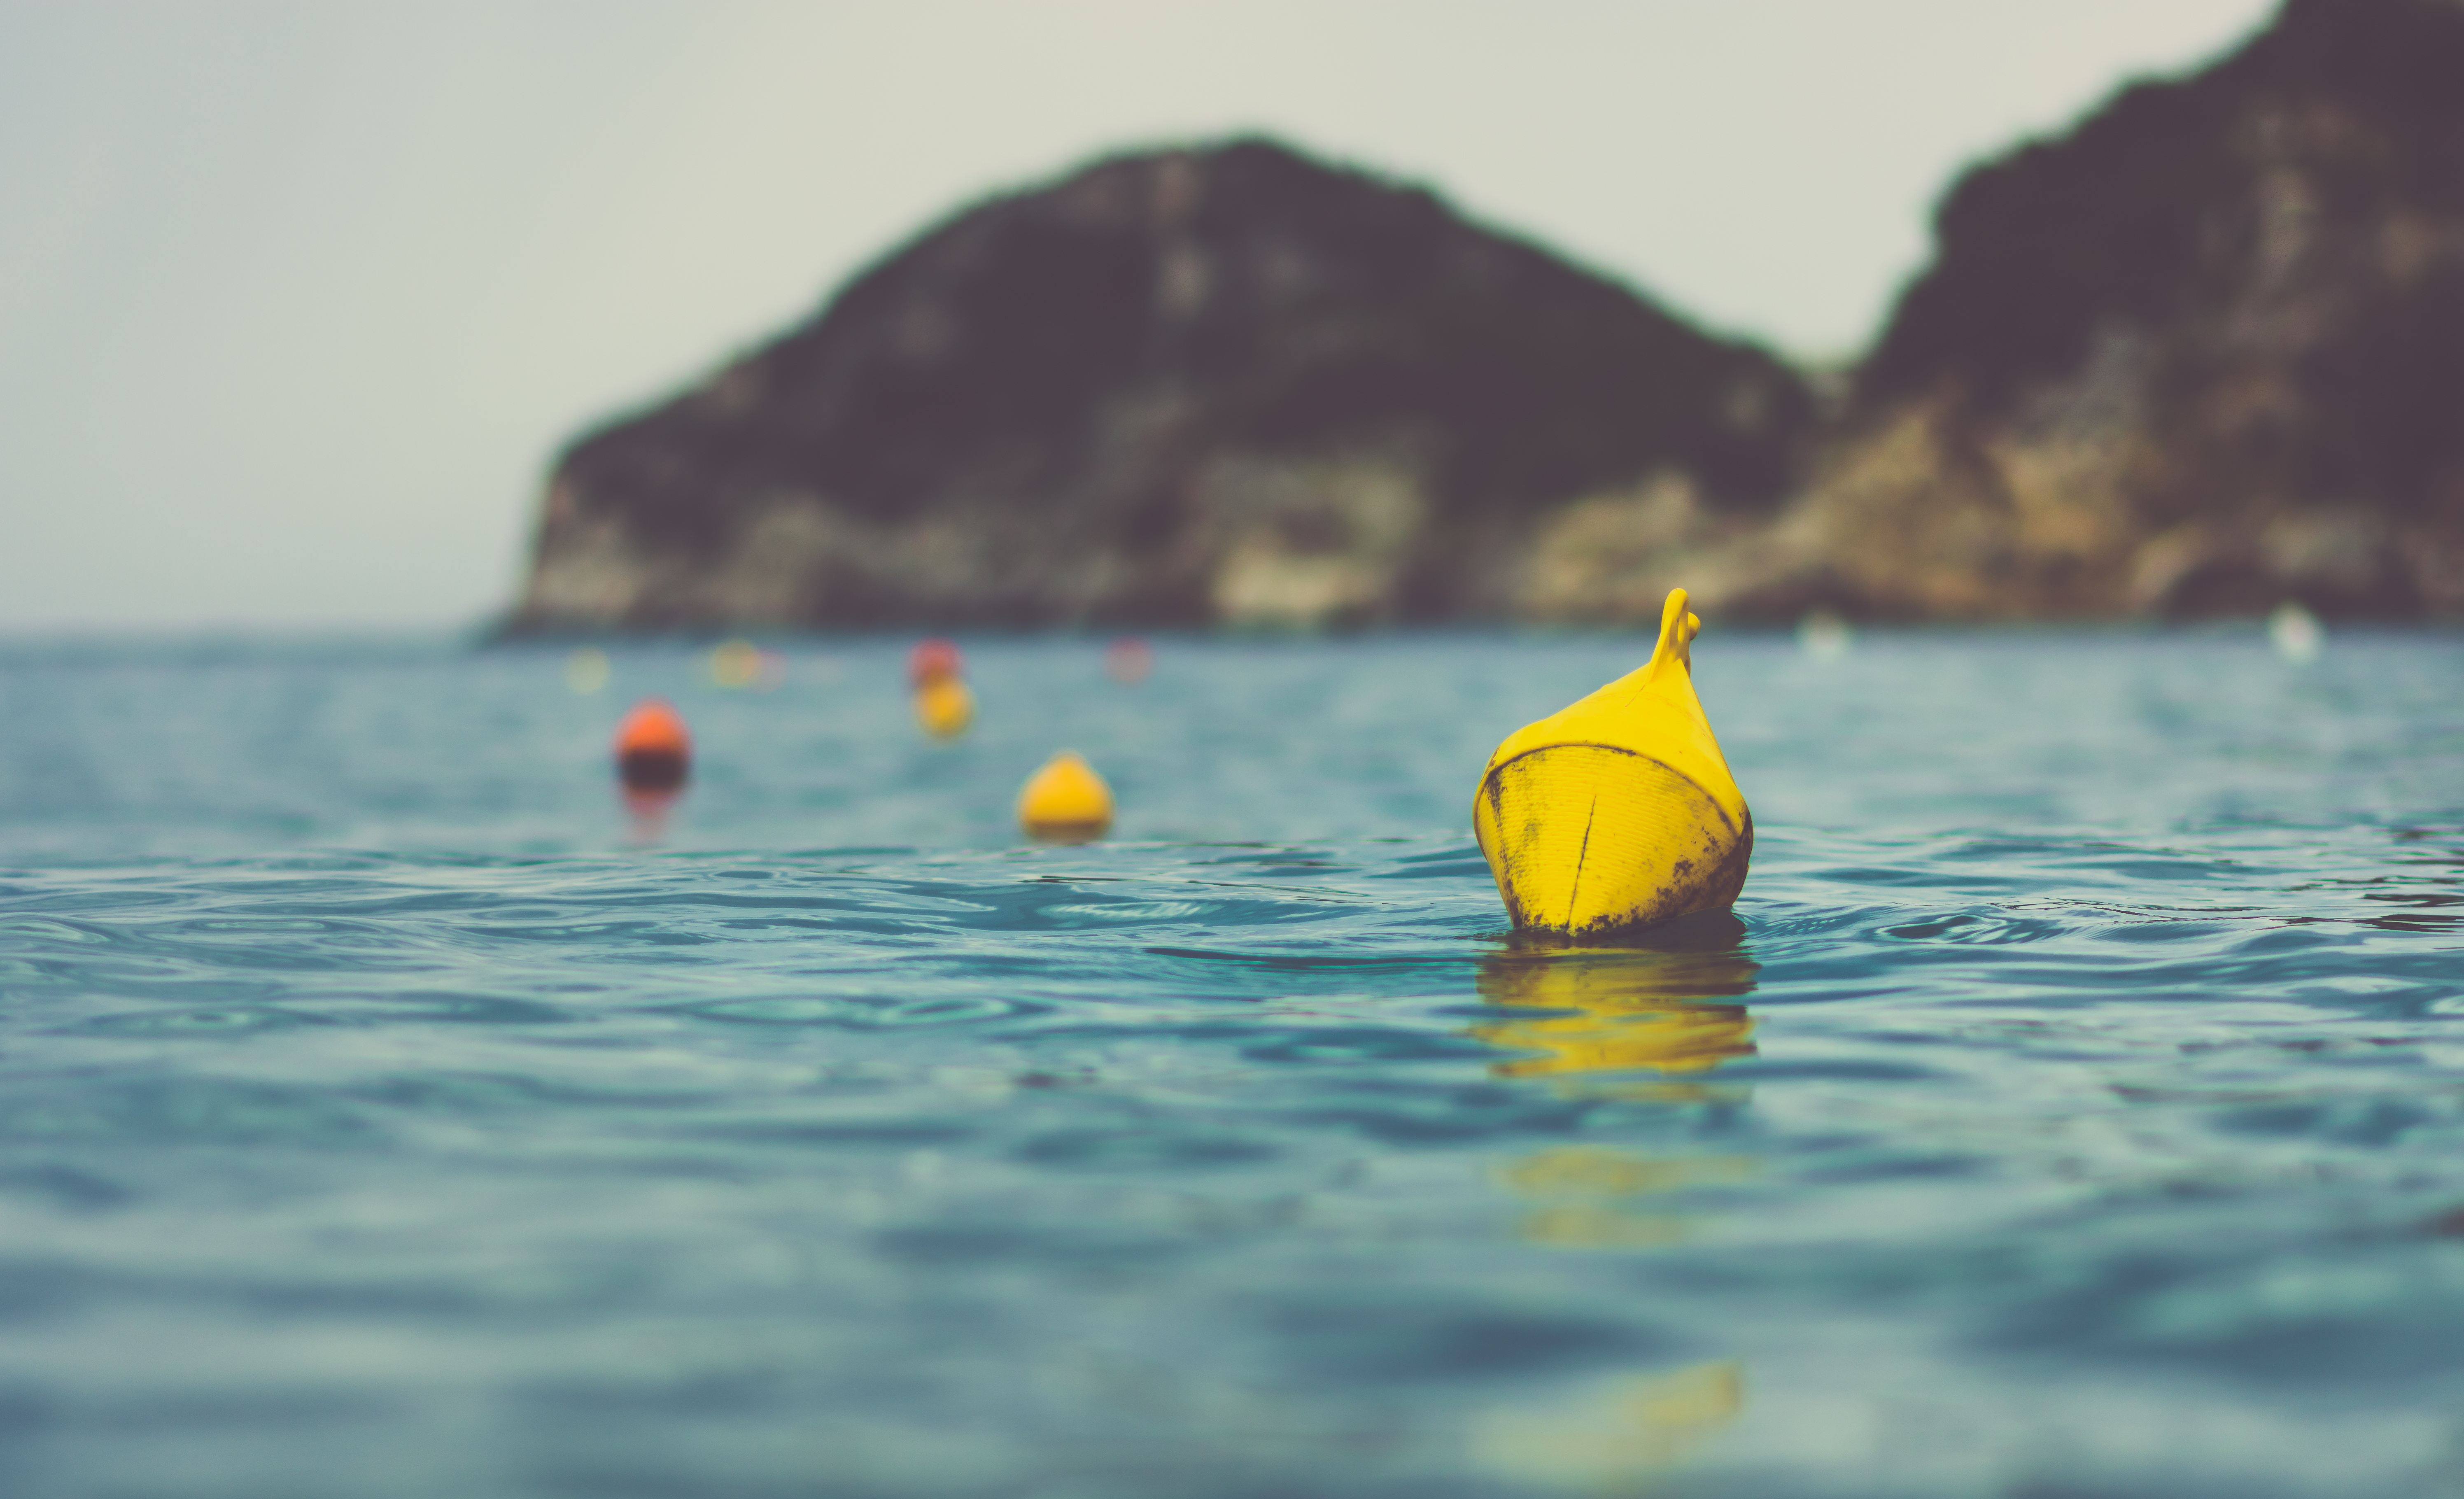
beach, sea, coast, water, forest, ocean, sunset, boat, wave, summer, travel, reflection, vehicle, bay, yellow, seashore, kayak, sports equipment, close up, outdoors, boating, daylight, kayaking, sea kayak